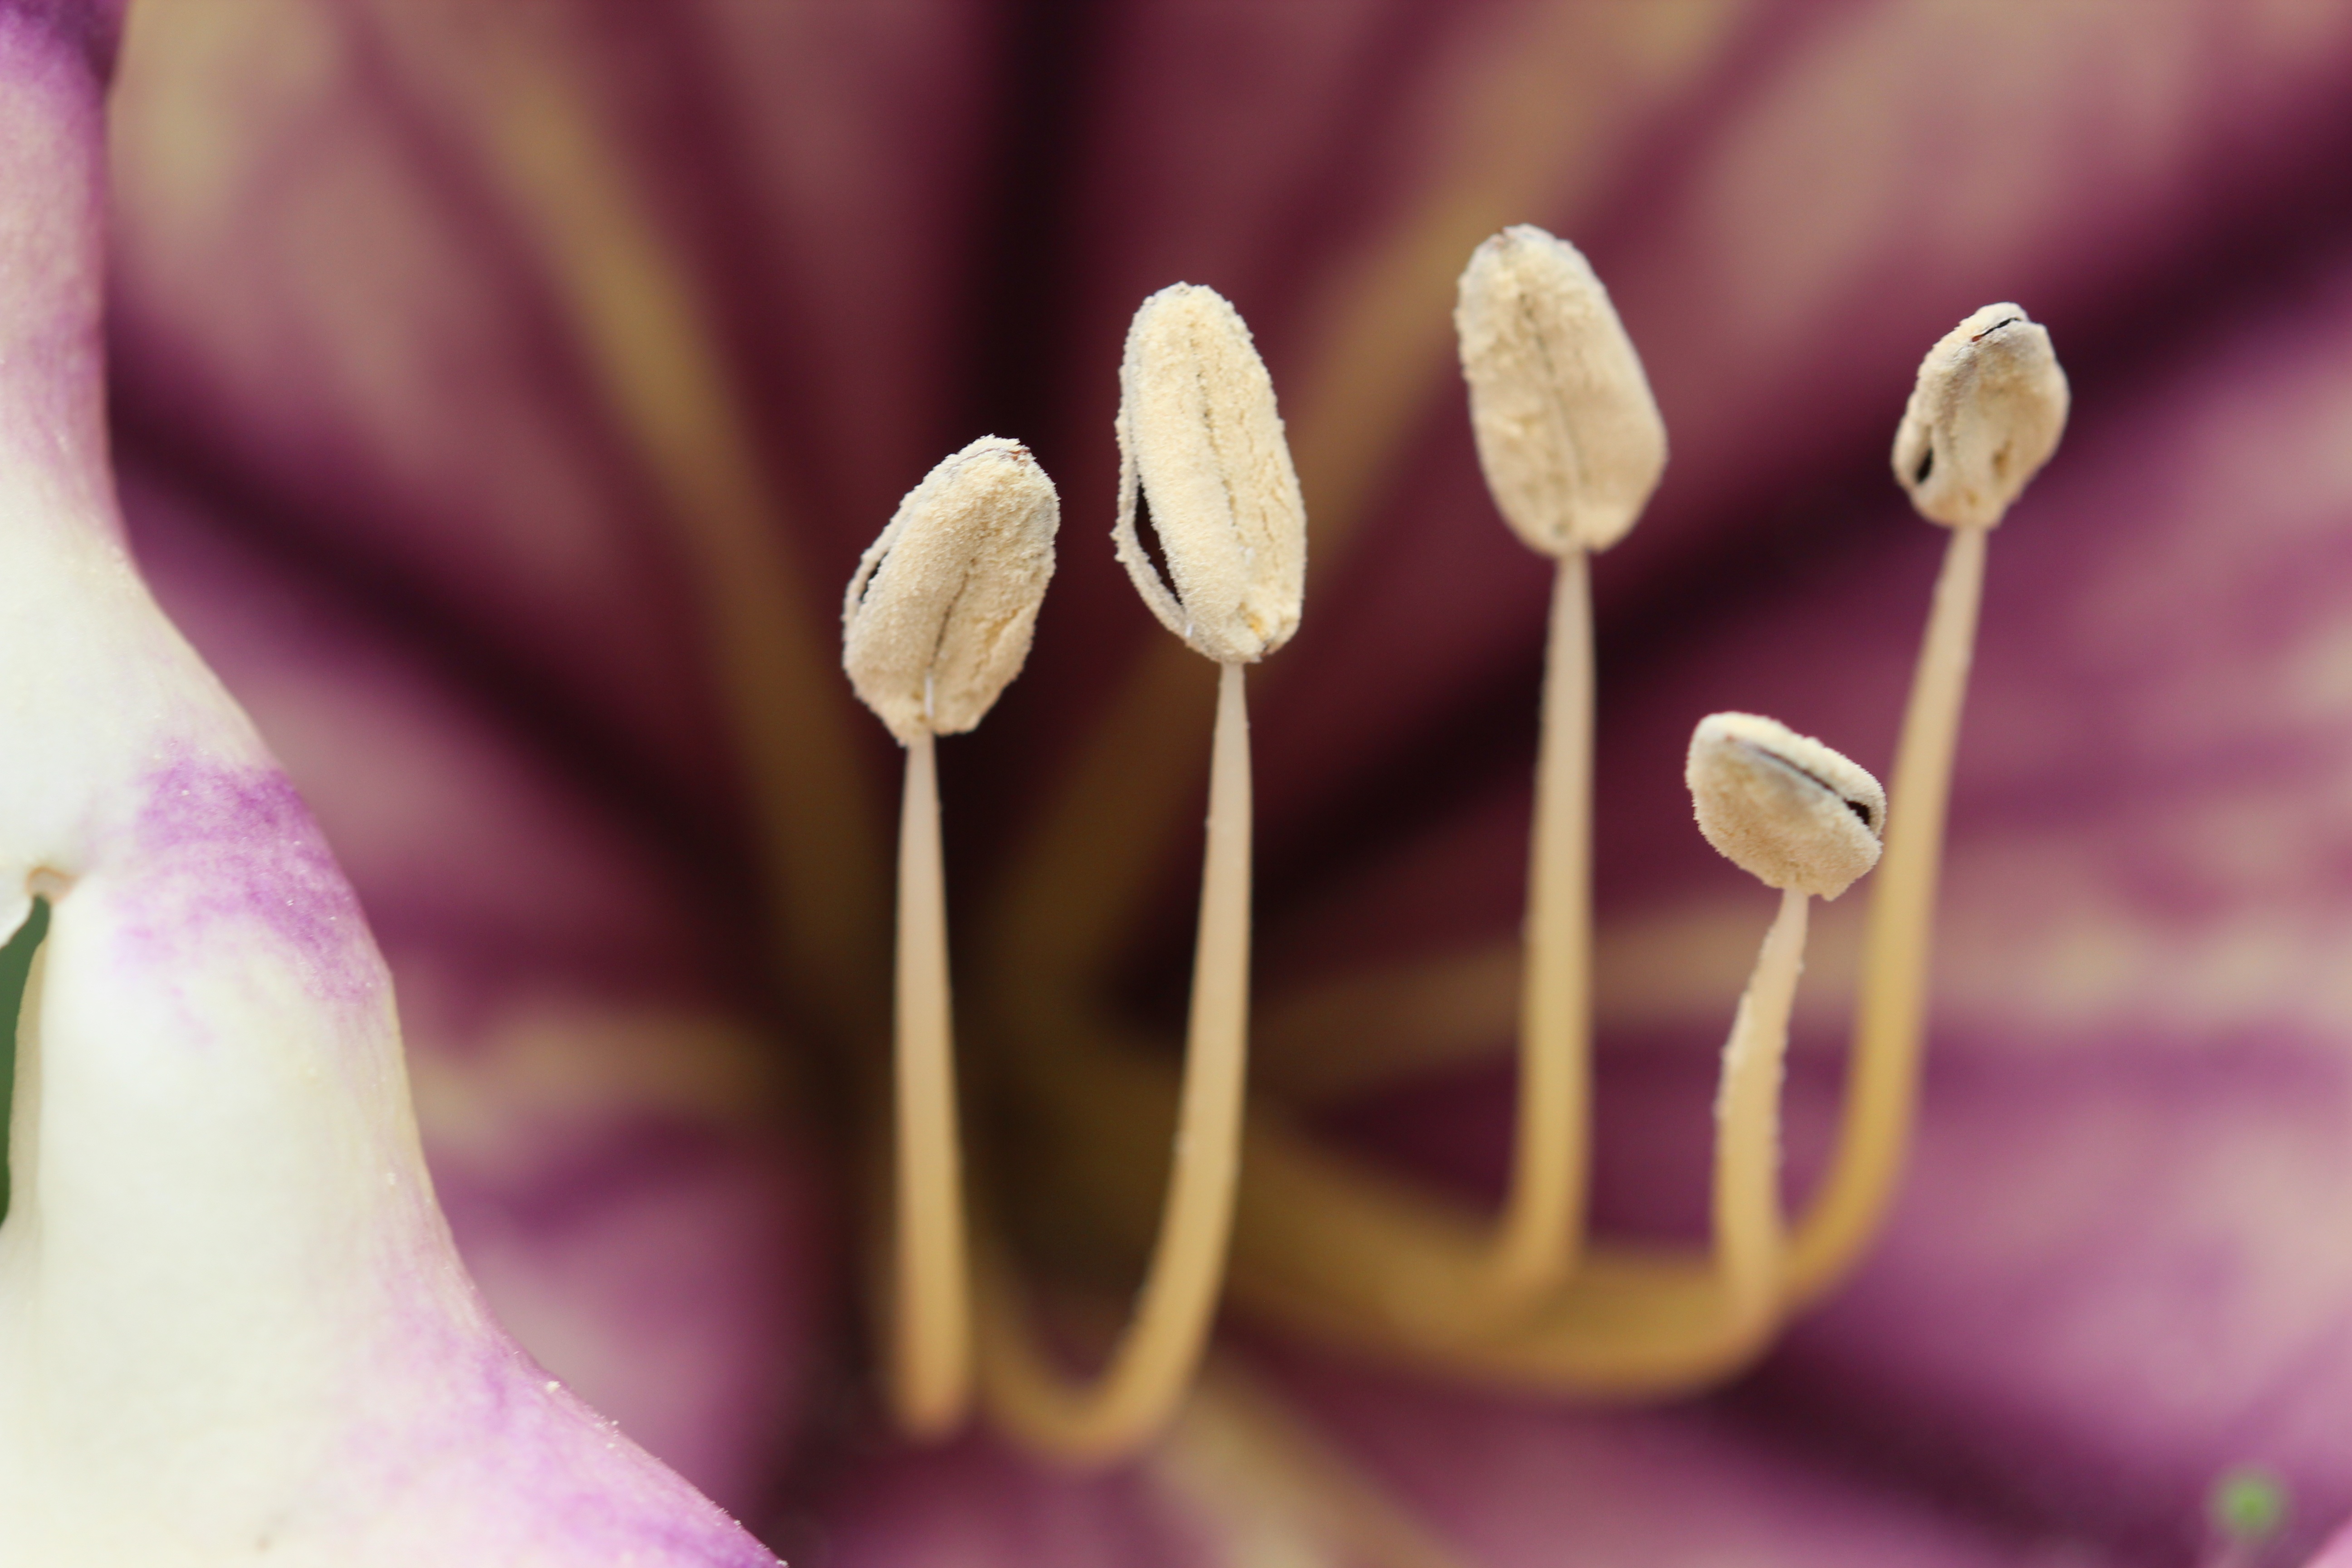
hand, nature, photography, flower, petal, pollen, pollination, finger, pink, nail, close up, human body, eye, flourish, organ, macro photography, flavor, flowering stems, flower calyx